Rod Kanehl

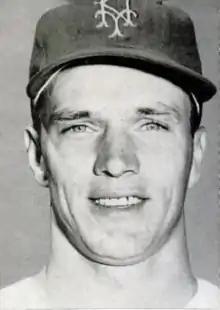
Kanehl as a rookie in 1962

Roderick Edwin Kanehl (April 1, 1934 – December 14, 2004) was an American second baseman and outfielder in Major League Baseball who played his entire career with the New York Mets (1962–1964). Beloved by Mets fans, his attitude was exemplary for a team that lost a modern-era record 120 games in its inaugural season. Kanehl hit the first grand slam in Mets history on July 6, 1962, at the Polo Grounds.